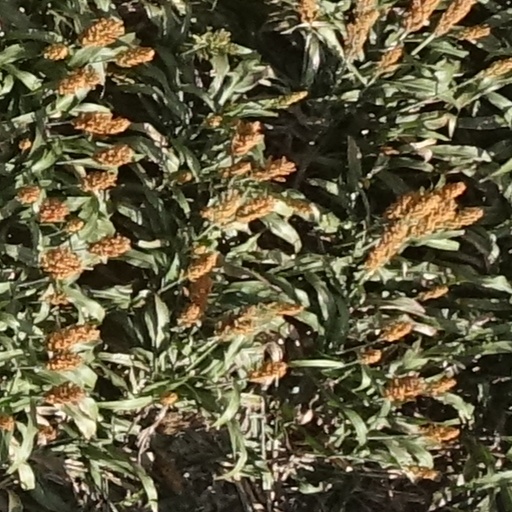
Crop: sorghum